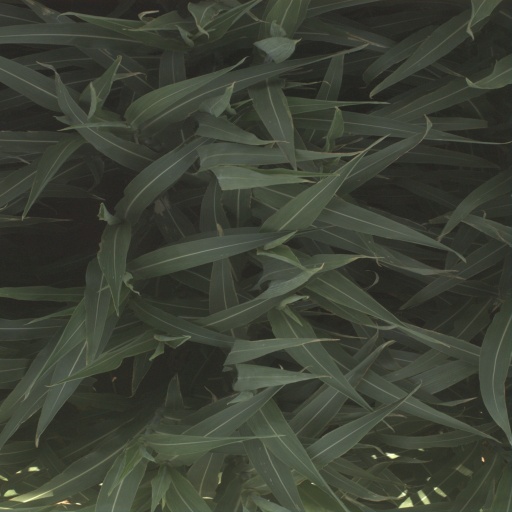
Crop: sorghum